Norm Bright

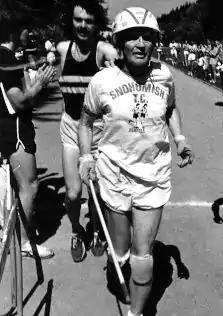
Bright in 1983

Norman Bright (January 29, 1910 – August 29, 1996) was an American runner, mountaineer, and teacher. Bright once held the American record in the two-mile run.